Susan Cole (reading clerk)

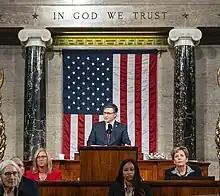
Susan Cole (middle right) following the election of Mike Johnson as Speaker of the House.

Cole, Alli, and Johnson gained distinction during the January 2023 Speaker of the United States House of Representatives election when Kevin McCarthy was elected speaker after 15 rounds of voting, presiding over the House for four days. It was the first time in 100 years that a House Speaker was elected after more than one round of voting.